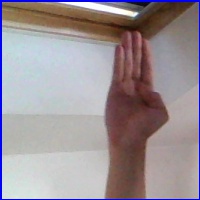
Letra: B